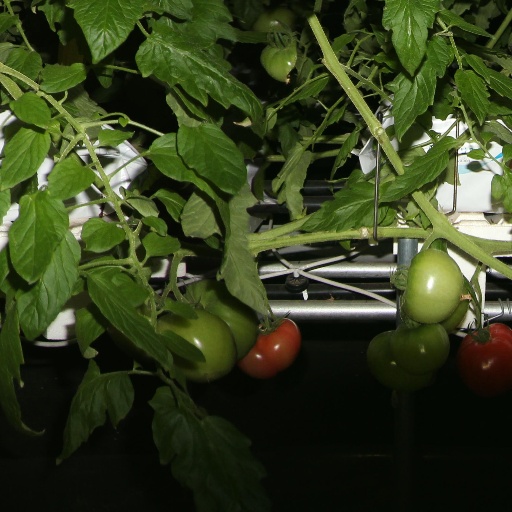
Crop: tomato